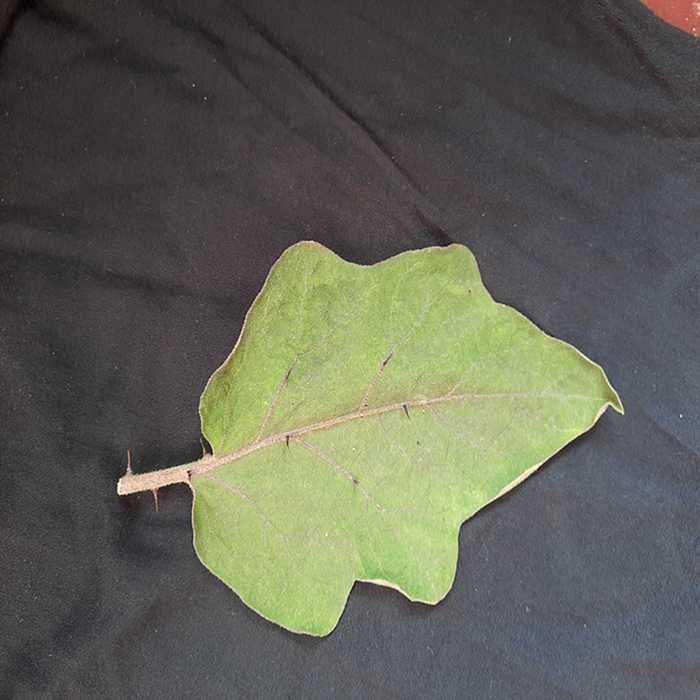
Plant: Eggplant
Label: Eggplant fresh leaf